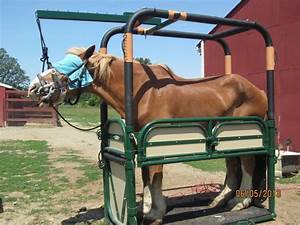
Label: cavallo